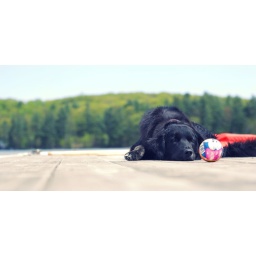
The dog that refused to go into the water by any means other than the ladder. Hence... mom dog